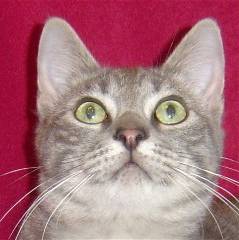
Label: cat